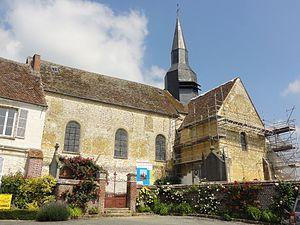
Vue depuis le sud.
L'église Saint-Lucien de Montmille est une église catholique paroissiale située au hameau de Montmille, à Fouquenies, en France. Implantée au sommet d'une colline dominant la vallée du Thérain, le mont Mille, elle perpétue le souvenir du martyr de saint Lucien, patron du Beauvaisis, qui a été torturé par des soldats romains près de l'actuelle église car ne voulant pas renier son Dieu. Auparavant, ses deux disciples saint Maxien et saint Julien avaient été décapités à l'emplacement de la crypte de l'église, et ils ont été enterrés sur place, avant de rejoindre ultérieurement la sépulture de saint Lucien à l'abbaye Saint-Lucien de Beauvais. Des reliques restent néanmoins à Montmille, et un prieuré bénédictin est fondé au début du Xᵉ siècle au plus tard. En effet, la paroisse de Fouquenies est attestée depuis 922, et le prieur nomme à la cure, ce qui prouve l'antériorité du prieuré. Celui-ci ainsi que l'église de Montmille sont au titre de Saint-Maxien, et ce n'est qu'au XXᵉ siècle que ce vocable s'efface à la faveur de saint Lucien.
Cet article recense les monuments historiques de l'ouest de l'Oise, en France.
Fouquenies est une commune française située dans le département de l'Oise en région Hauts-de-France.